Tyldesley

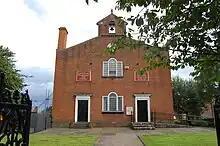
Tyldesley Top Chapel faces the Market Square

John Wesley preached in Shakerley four times, between 1748 and 1752, laying the foundations for a place of worship. In the 1780s George Whitfield who worked with Wesley early in his ministry also preached there. Tyldesley's first place of worship, Top Chapel was built in the Square in 1789 for the Countess of Huntingdon's Connexion which had broken from the Church of England. Thomas Johnson, gifted the site on the highest point of Tyldesley and Lady Huntingdon, a supporter of Wesley supplied money for building materials. The chapel became known as Top Chapel from its geographical location.